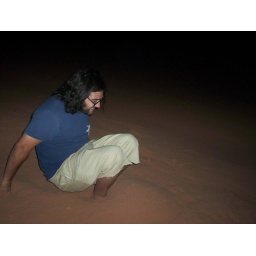
sliding down red sand dunes in southern utah.